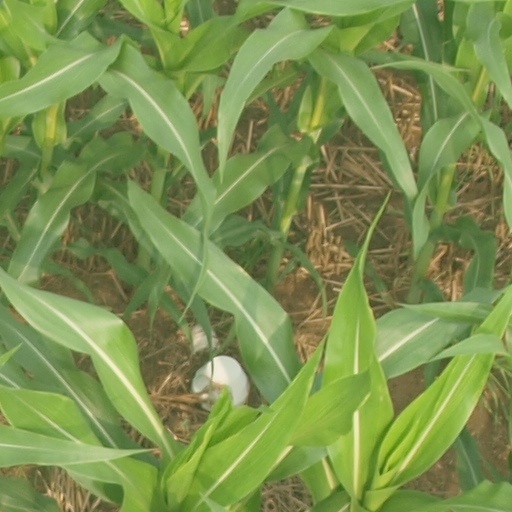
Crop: maize; corn